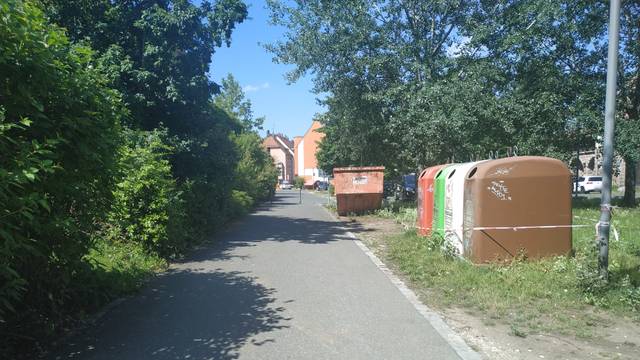
Region: Germany
Coordinates: 49.459, 11.086